Mandalay Region Government

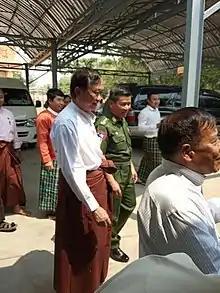
Cabinet Members

The former Development Affairs minister is Phone Zaw Han who was replaced with Aung Maung.